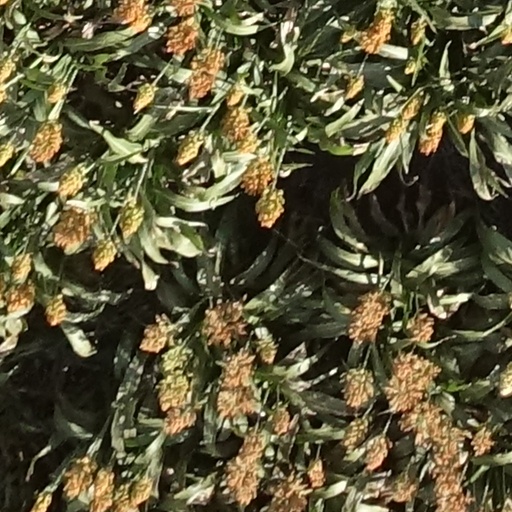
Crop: sorghum